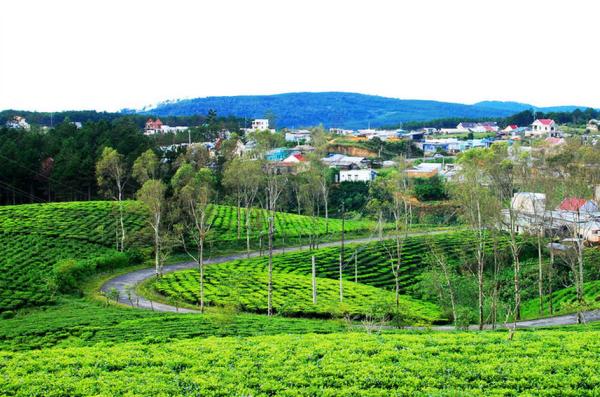
user: text: Màu sắc chủ đạo của những luống cây ở tiền cảnh là gì?
assistant: text: Màu xanh lá cây

user: text: Có bao nhiêu ngôi nhà có mái đỏ rõ ràng được nhìn thấy ở khu vực làng mạc phía xa?
assistant: text: Hai

user: text: Loại cây nào được trồng thành hàng ở tiền cảnh của bức ảnh này?
assistant: text: Cây chè (trà). Những cây chè này được trồng trên đồi chè Cầu Đất - Đà Lạt

user: text: Bức ảnh phong cảnh này gợi lên loại hình du lịch nào phổ biến ở các vùng có đồi chè?
assistant: text: Du lịch sinh thái hoặc du lịch trải nghiệm văn hóa nông nghiệp

user: text: Mối quan hệ giữa con đường uốn lượn và các luống chè trong bức ảnh là gì, và nó gợi ý điều gì về hoạt động chính của khu vực?
assistant: text: Con đường uốn lượn xen kẽ giữa các luống chè cho thấy đây là khu vực canh tác nông nghiệp quy mô lớn, cần đường để vận chuyển sản phẩm và đi lại của công nhân, đồng thời tạo cảnh quan đặc trưng cho khu vực.